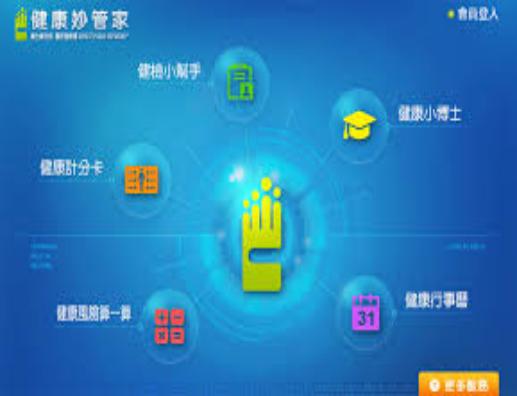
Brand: magicamah
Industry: Necessities